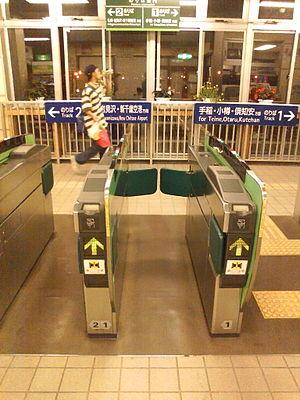
Kitaca, est une carte à puce sans contact, utilisée par la compagnie ferroviaire japonaise JR Hokkaido comme moyen de payement et titre de transport.